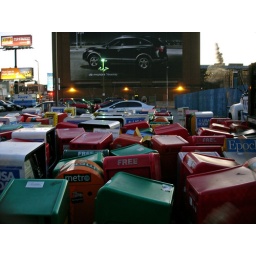
Assorted newspaper boxes stored in a parking lot near 12th Ave. and 39th.